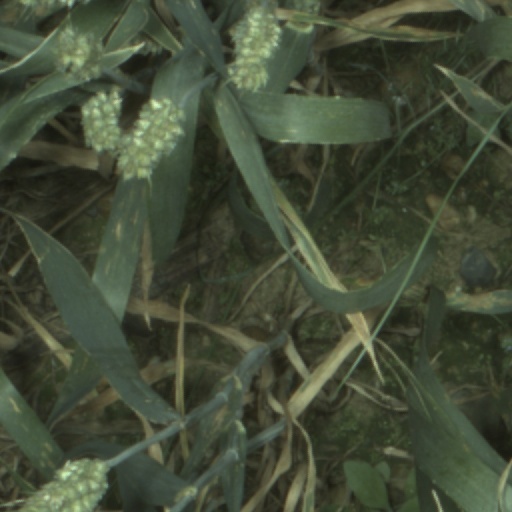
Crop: wheat